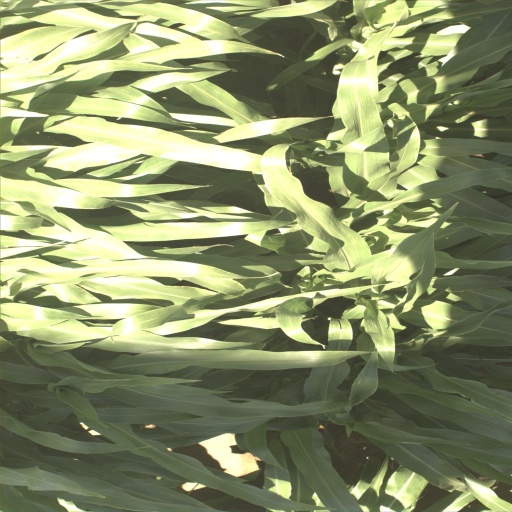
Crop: sorghum